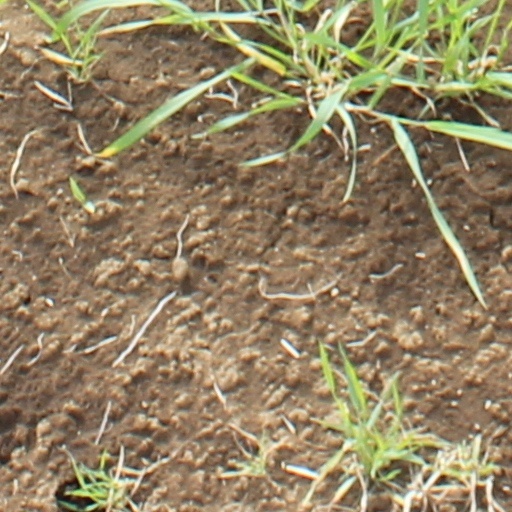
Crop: wheat